Inhapi

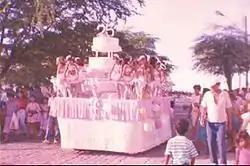

Inhapi is a municipality located in the western of the Brazilian state of Alagoas. Its population is 18,392 as of 2020 and its area is 374 km².